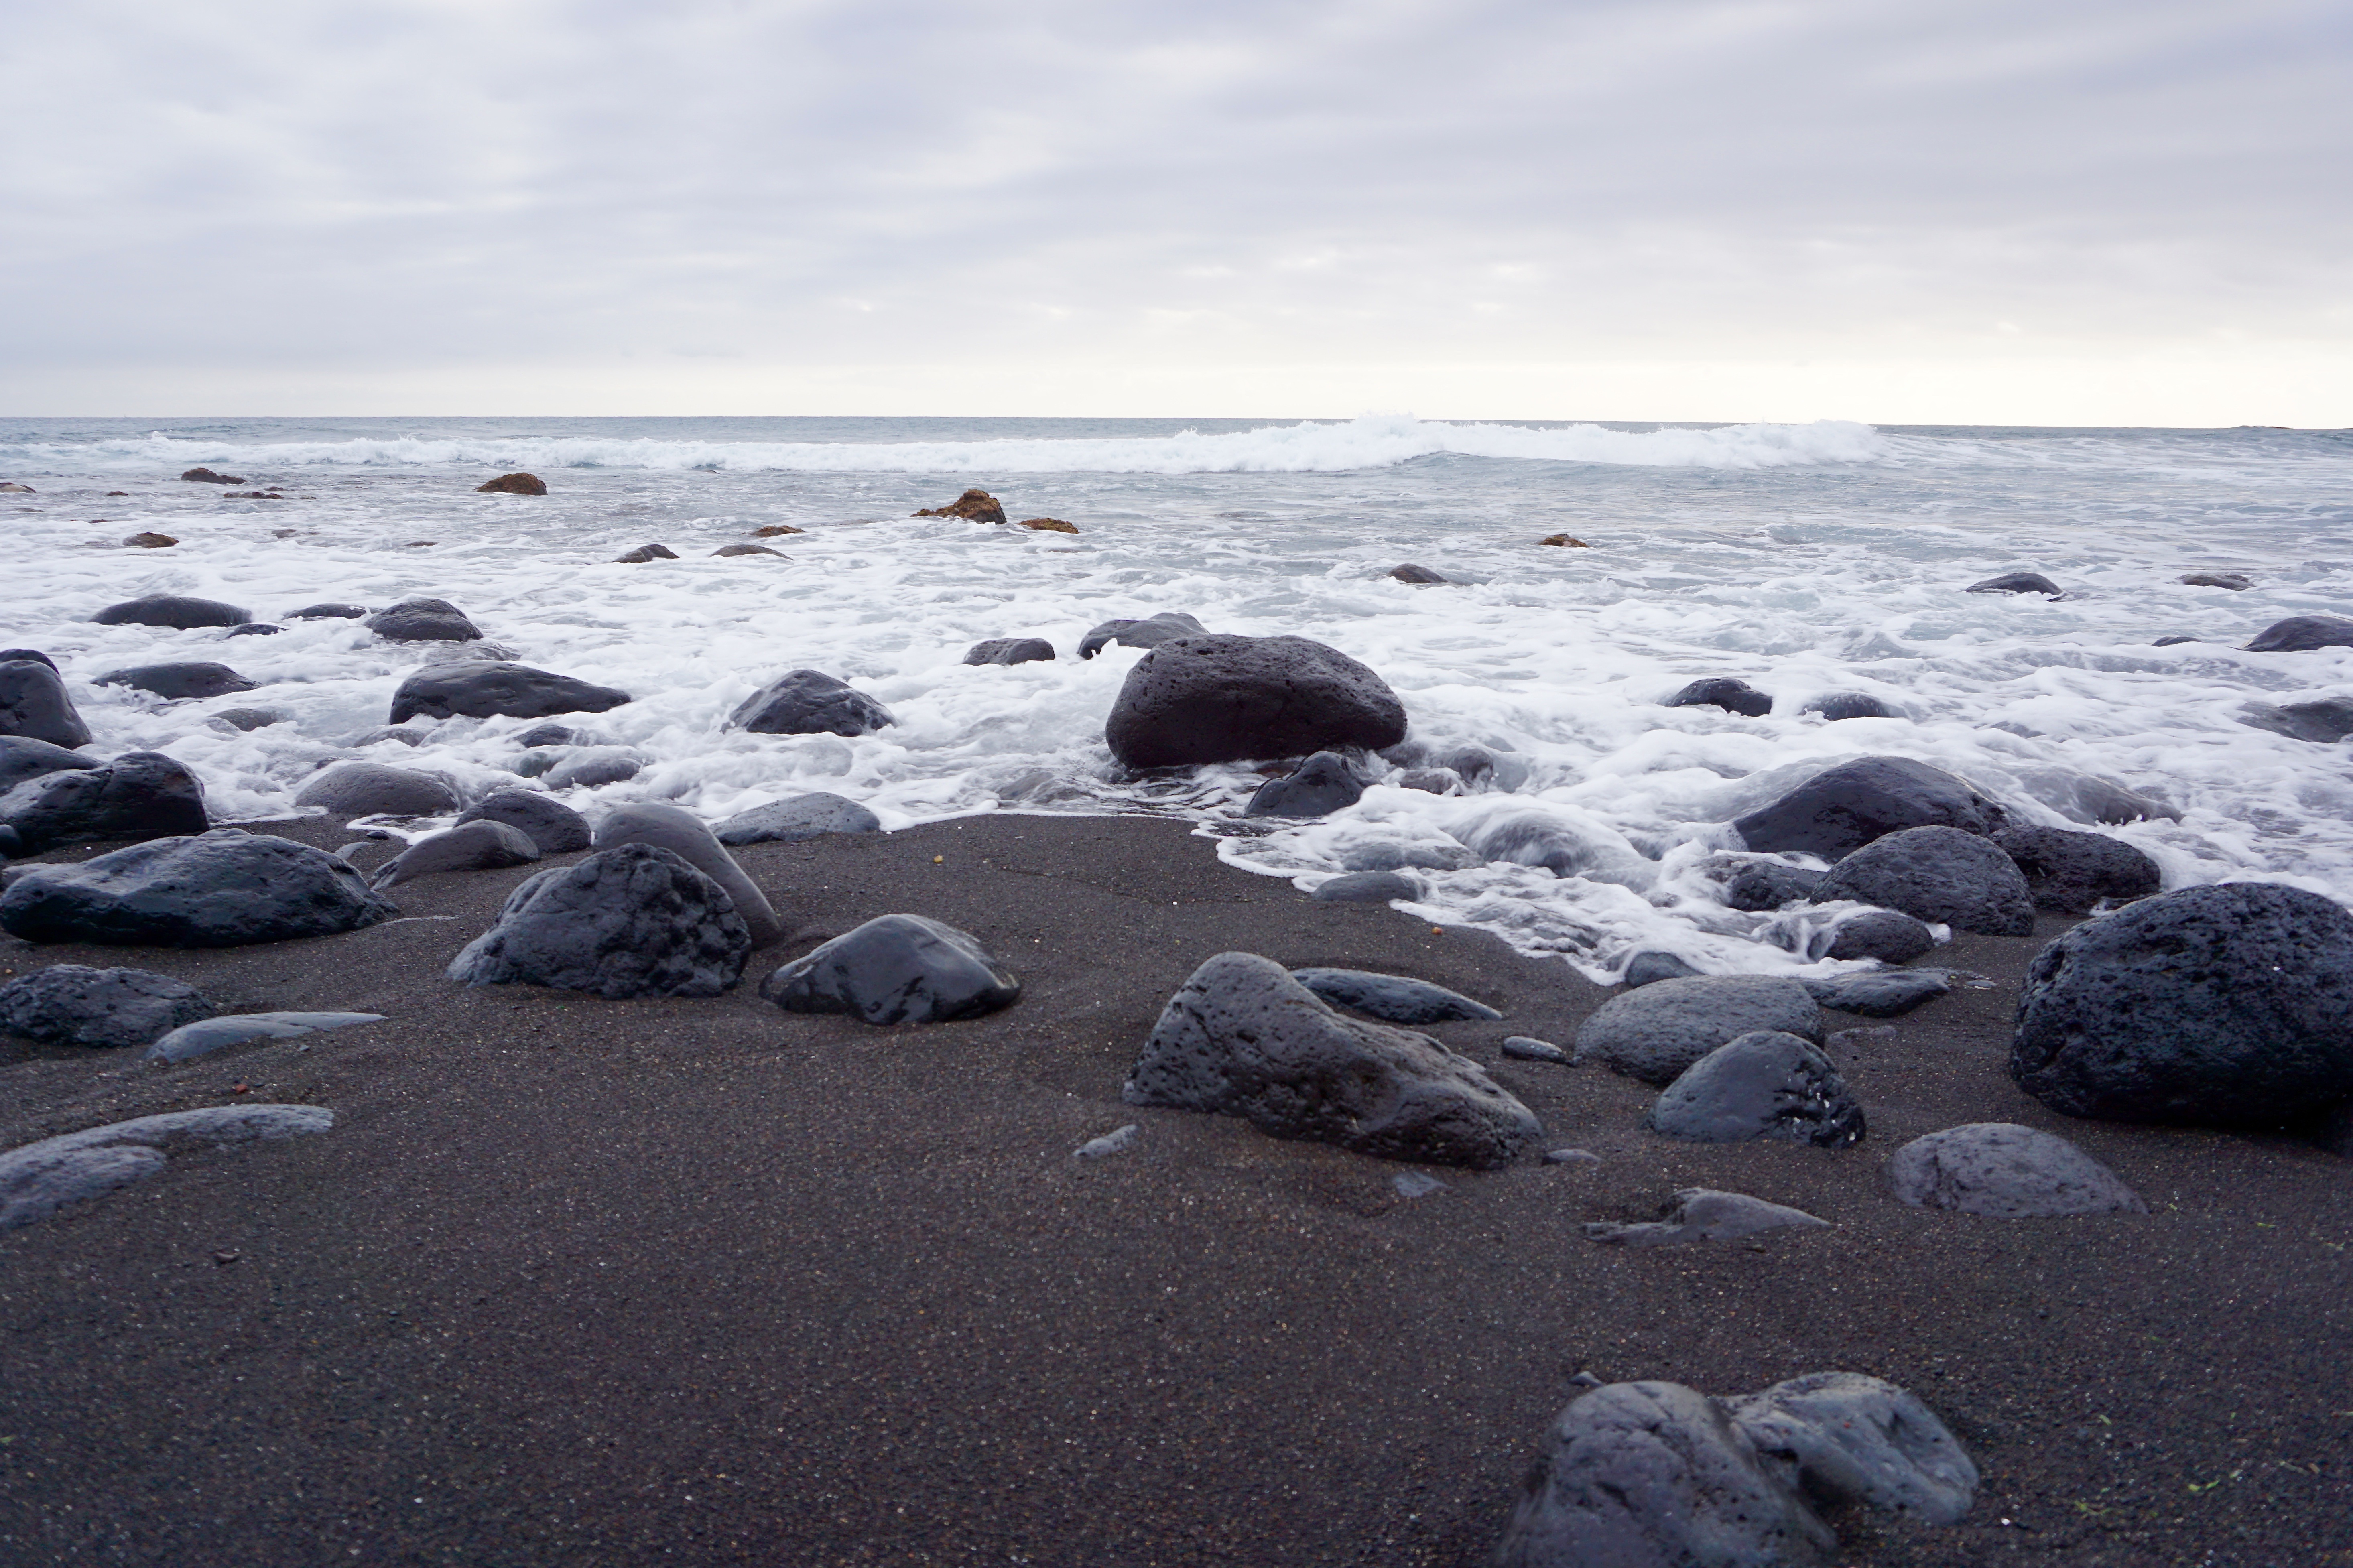
beach, sea, coast, sand, rock, ocean, shore, wave, bay, material, body of water, wind wave